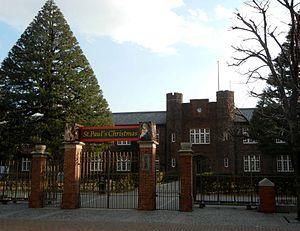
L'université Rikkyō, également connue sous le nom d'université de Saint Paul, est une université chrétienne japonaise privée de Tōkyō, situé dans le quartier d'Ikebukuro.